Emancipation Memorial

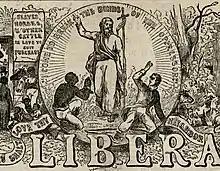
Detail from the masthead of "The Liberator"

Harriet Hosmer proposed a grander monument than that suggested by Thomas Ball. Her design, which was ultimately deemed too expensive, posed Lincoln atop a tall central pillar flanked by smaller pillars topped with black Civil War soldiers and other figures.